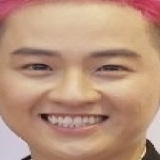
ca sĩ Thanh Duy